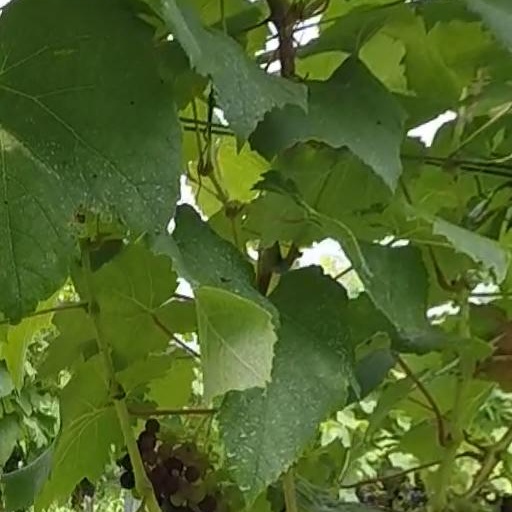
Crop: grape